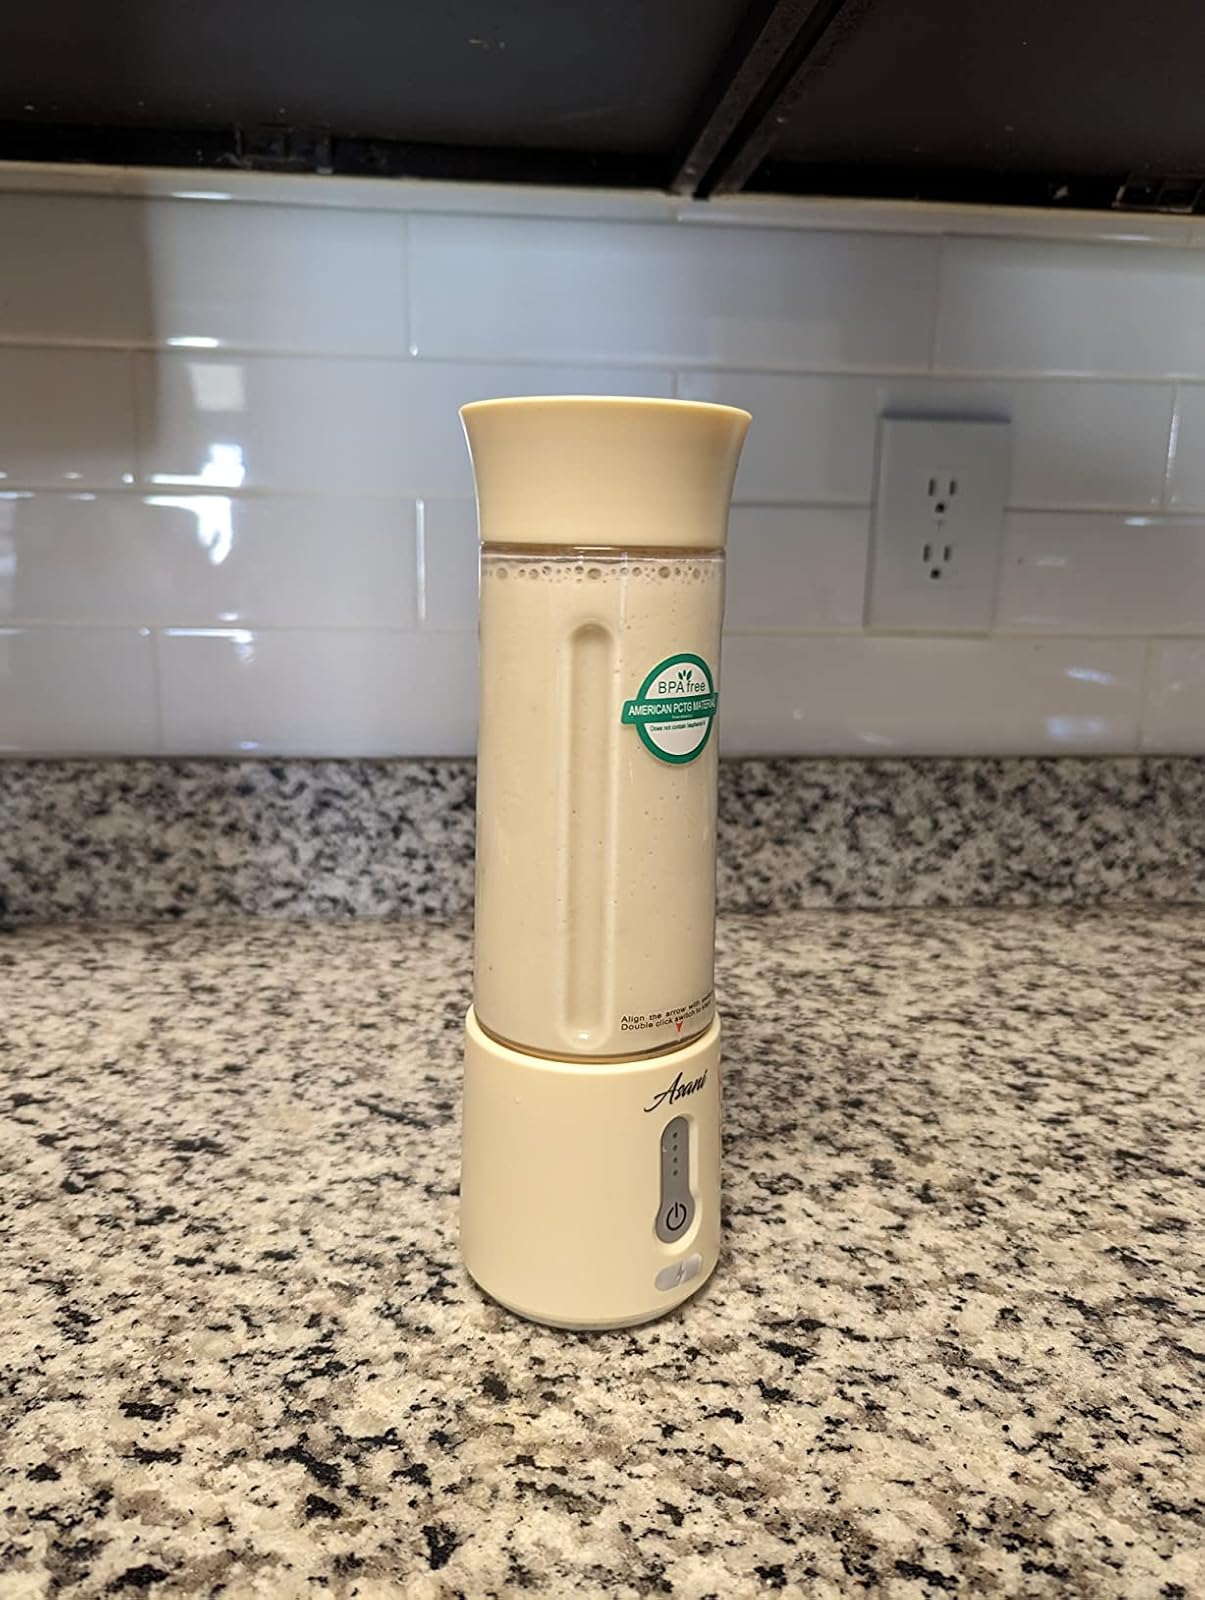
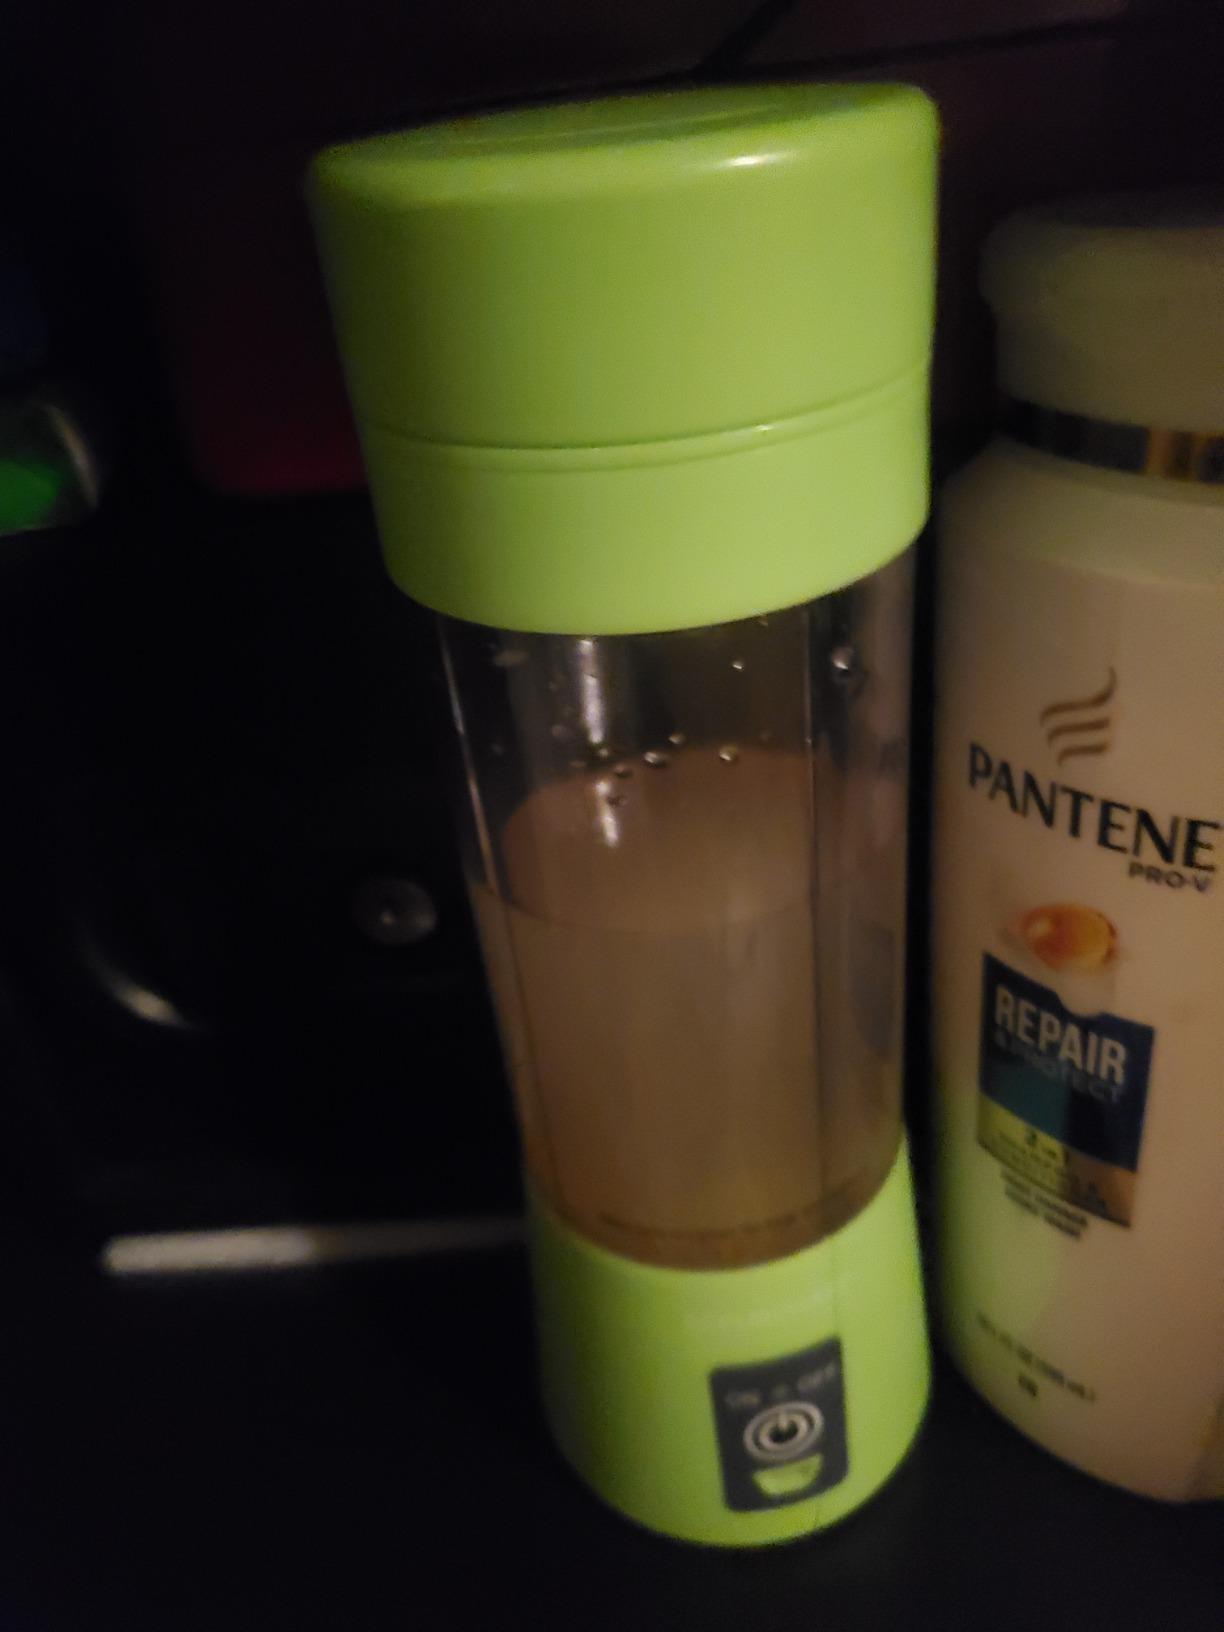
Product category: items_blender
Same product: no